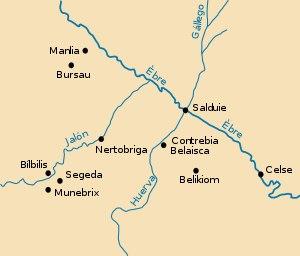
Segeda était un oppidum de la tribu des Belli. Il était situé dans la comarque de Calatayud, plus précisément dans la zone correspondante aujourd'hui à l'actuelle Mara et Belmonte de Gracián. Ce fut la ville la plus importante des Belli, ce qui lui permit d'émettre une monnaie vers le IIᵉ siècle av. J.-C..